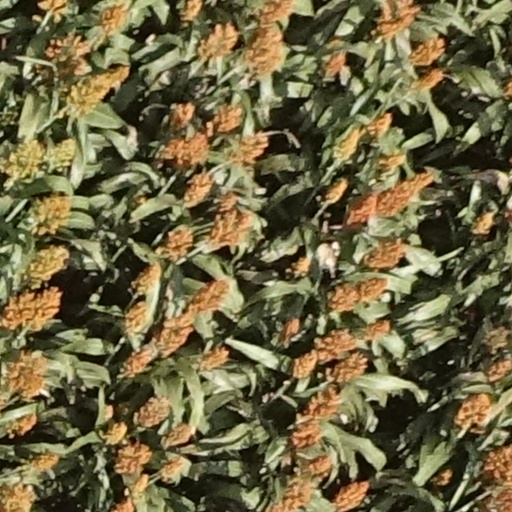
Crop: sorghum